Nguyễn Phúc Cảnh

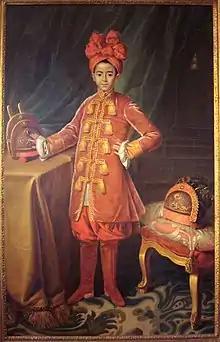
Full portrait of Crown Prince Nguyễn Phúc Cảnh, eldest son of Gia Long, who accompanied Pigneau de Béhaine to France in 1787. Painted by Maupérin, 1787.

Prince Canh seems to have been baptized secretly towards the end of his life. According to Vietnamese annals: